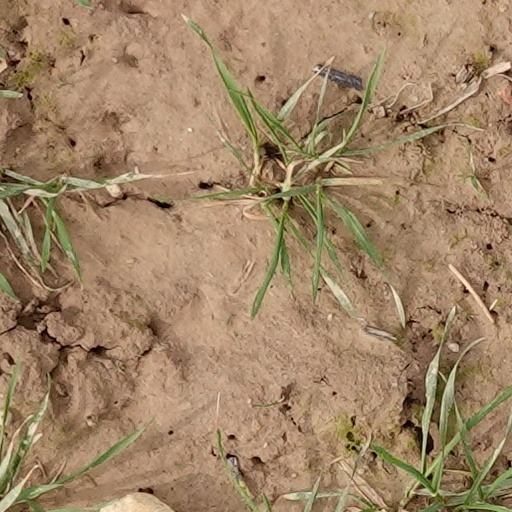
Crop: wheat